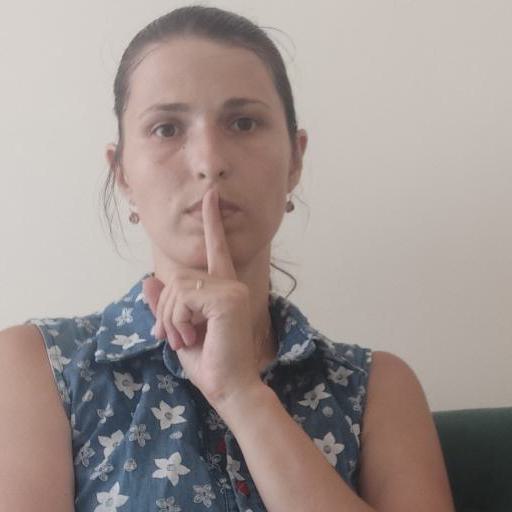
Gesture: mute